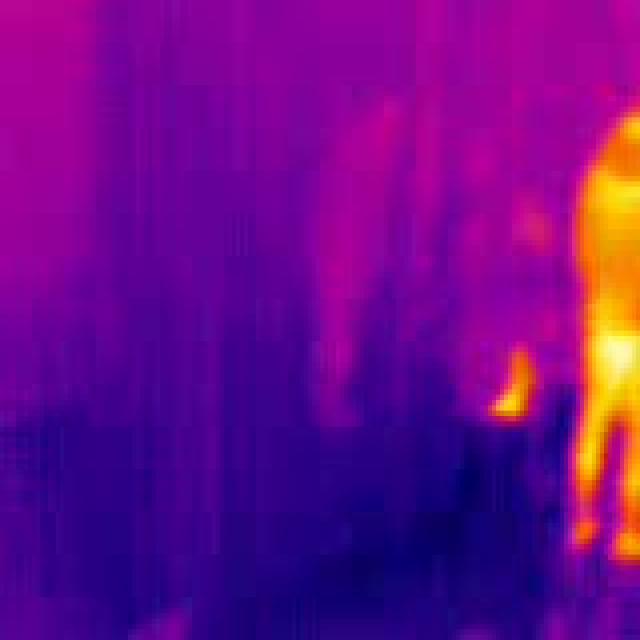
Detected objects:
label: person